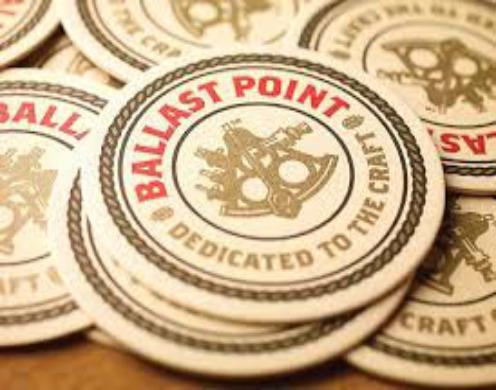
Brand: Ballast Point
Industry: Food